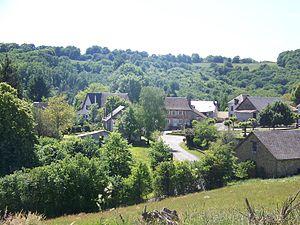
Vue du bourg d'Espartignac
Espartignac est une commune française située dans le département de la Corrèze en région Nouvelle-Aquitaine.